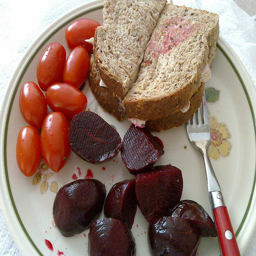
A white plate topped with a sandwich and a fork.
A tuna sandwich with tomatoes and beets on the side.
A plate with tomatoes, a fork and a sandwich on it.
A plate that has a fork and various types of food.
a big plate of food that has a fork in it